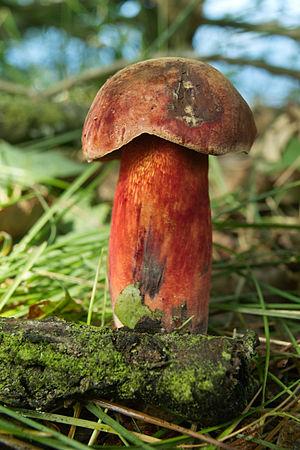
Boletus caucasicus est une espèce de champignons de la famille des Boletaceae. Auparavant considérée comme étant une sous-espèce de Bolet blafard, c’est une espèce proche de Boletus luridus mais à pied rouge.